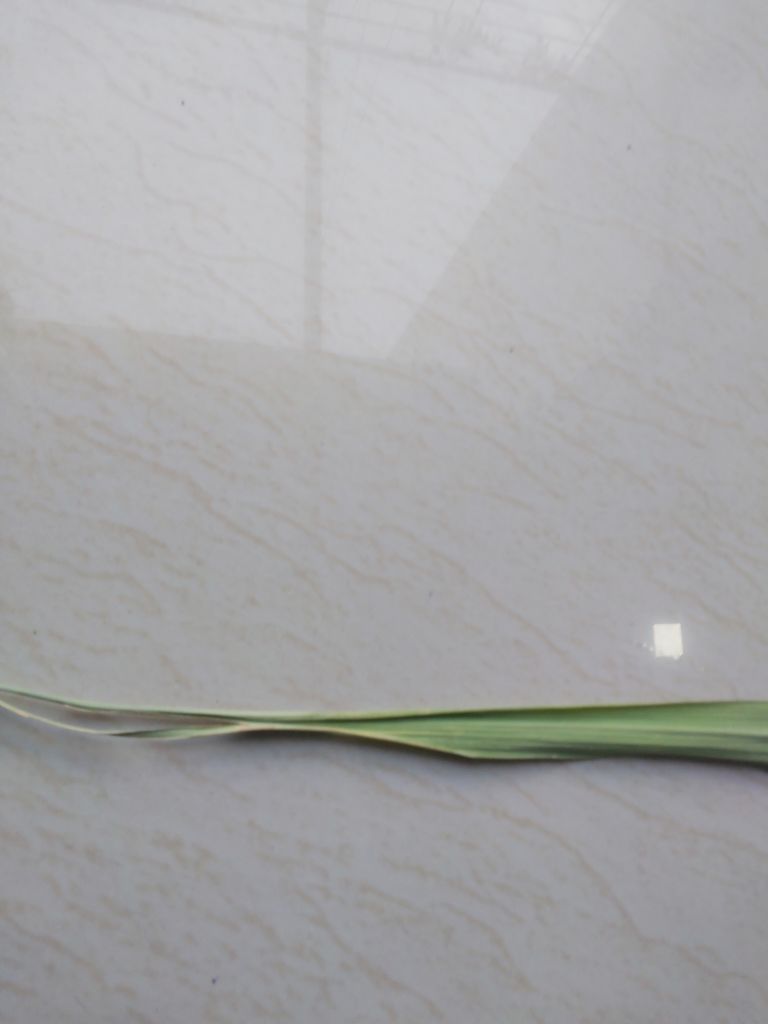
Label: Smut